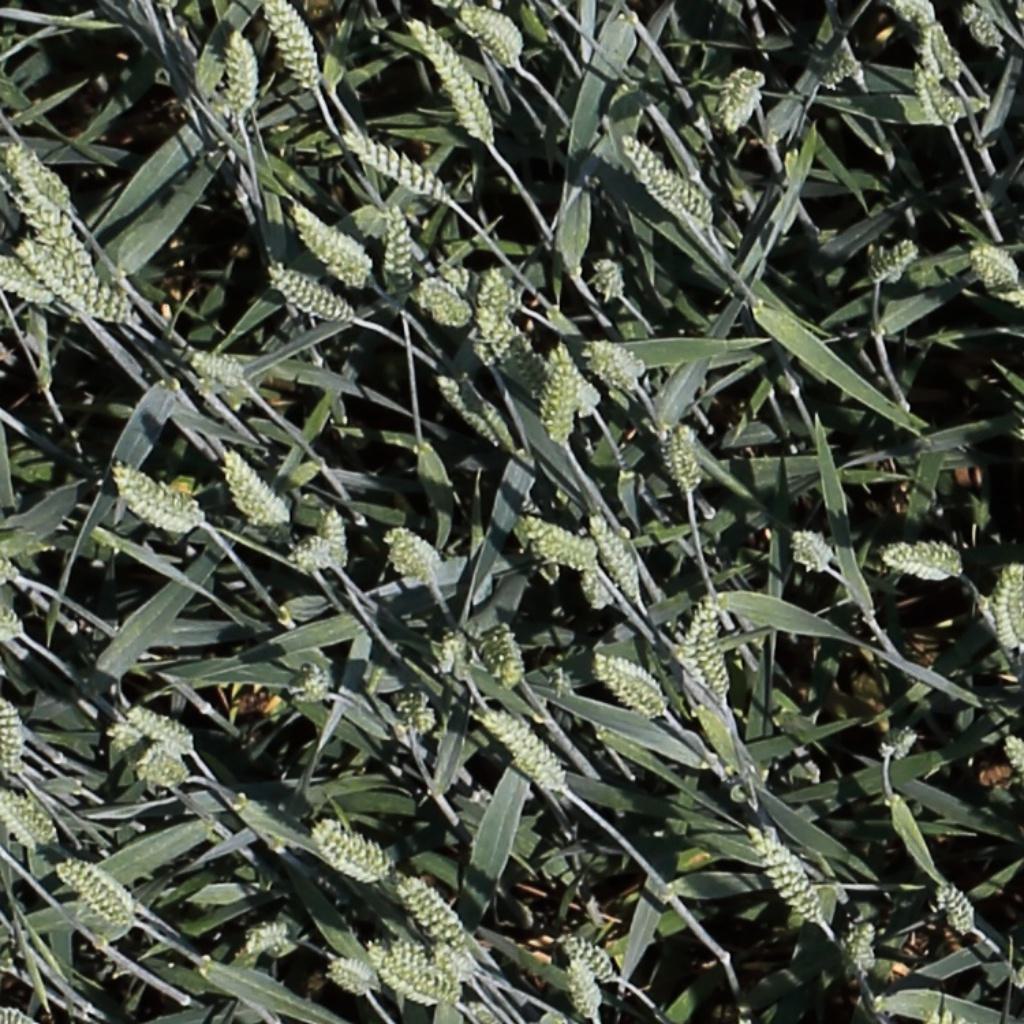
Country: Switzerland
Location: Usask
Wheat development stage: Filling